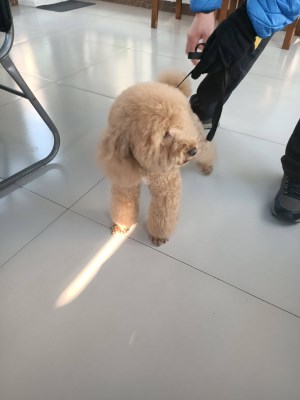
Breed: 7449-n000128-teddy